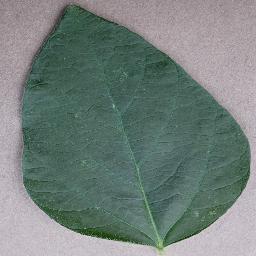
Label: Soybean___healthy